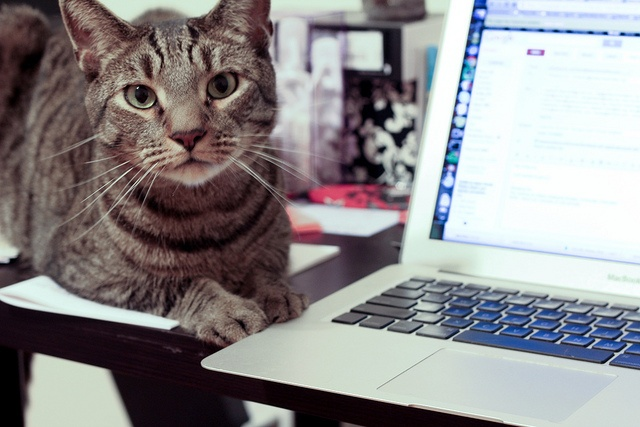
A cat is sitting on a desk next to a laptop computer.
A grey and black cat sitting on a table next to a laptop.
A cat sitting on a table next to a laptop.
A cat next to a laptop and looking into the camera.
an image of a cat that is lying next to a laptop